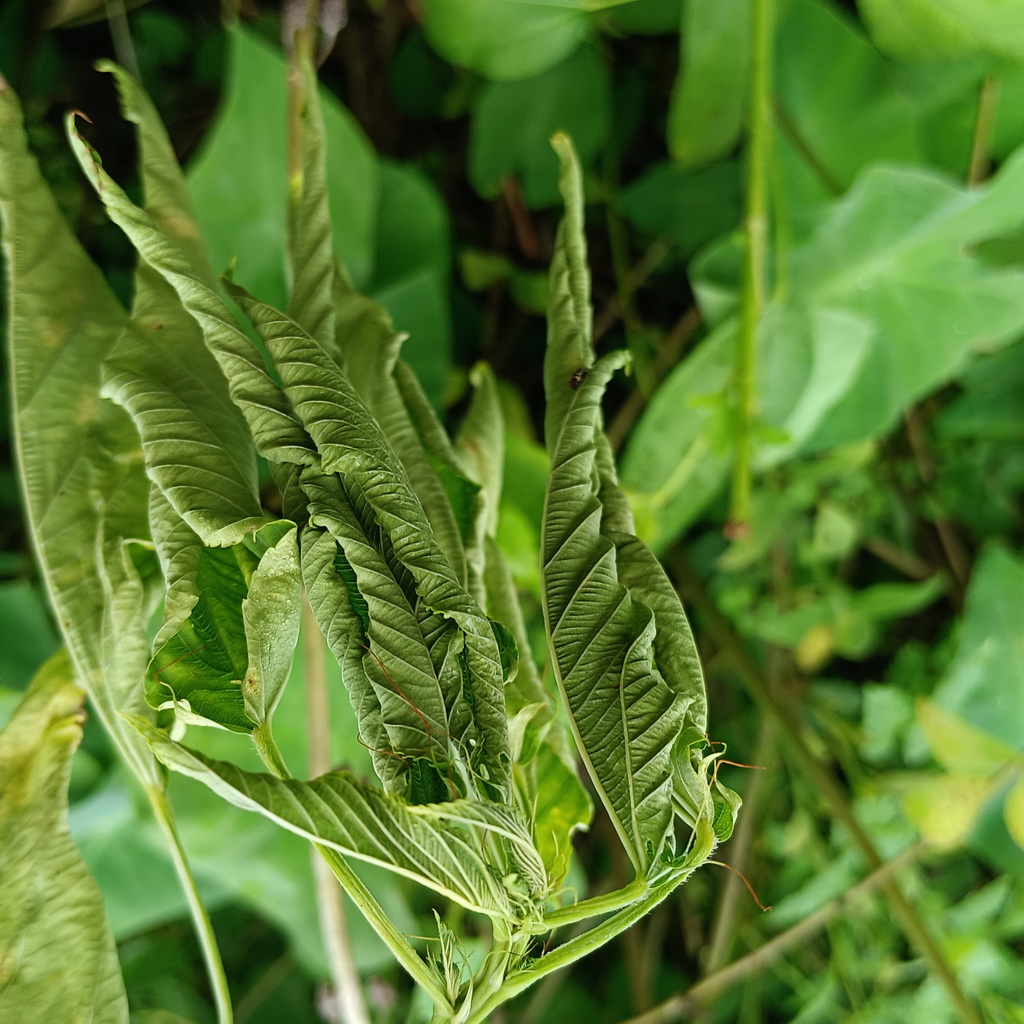
Label: Dieback